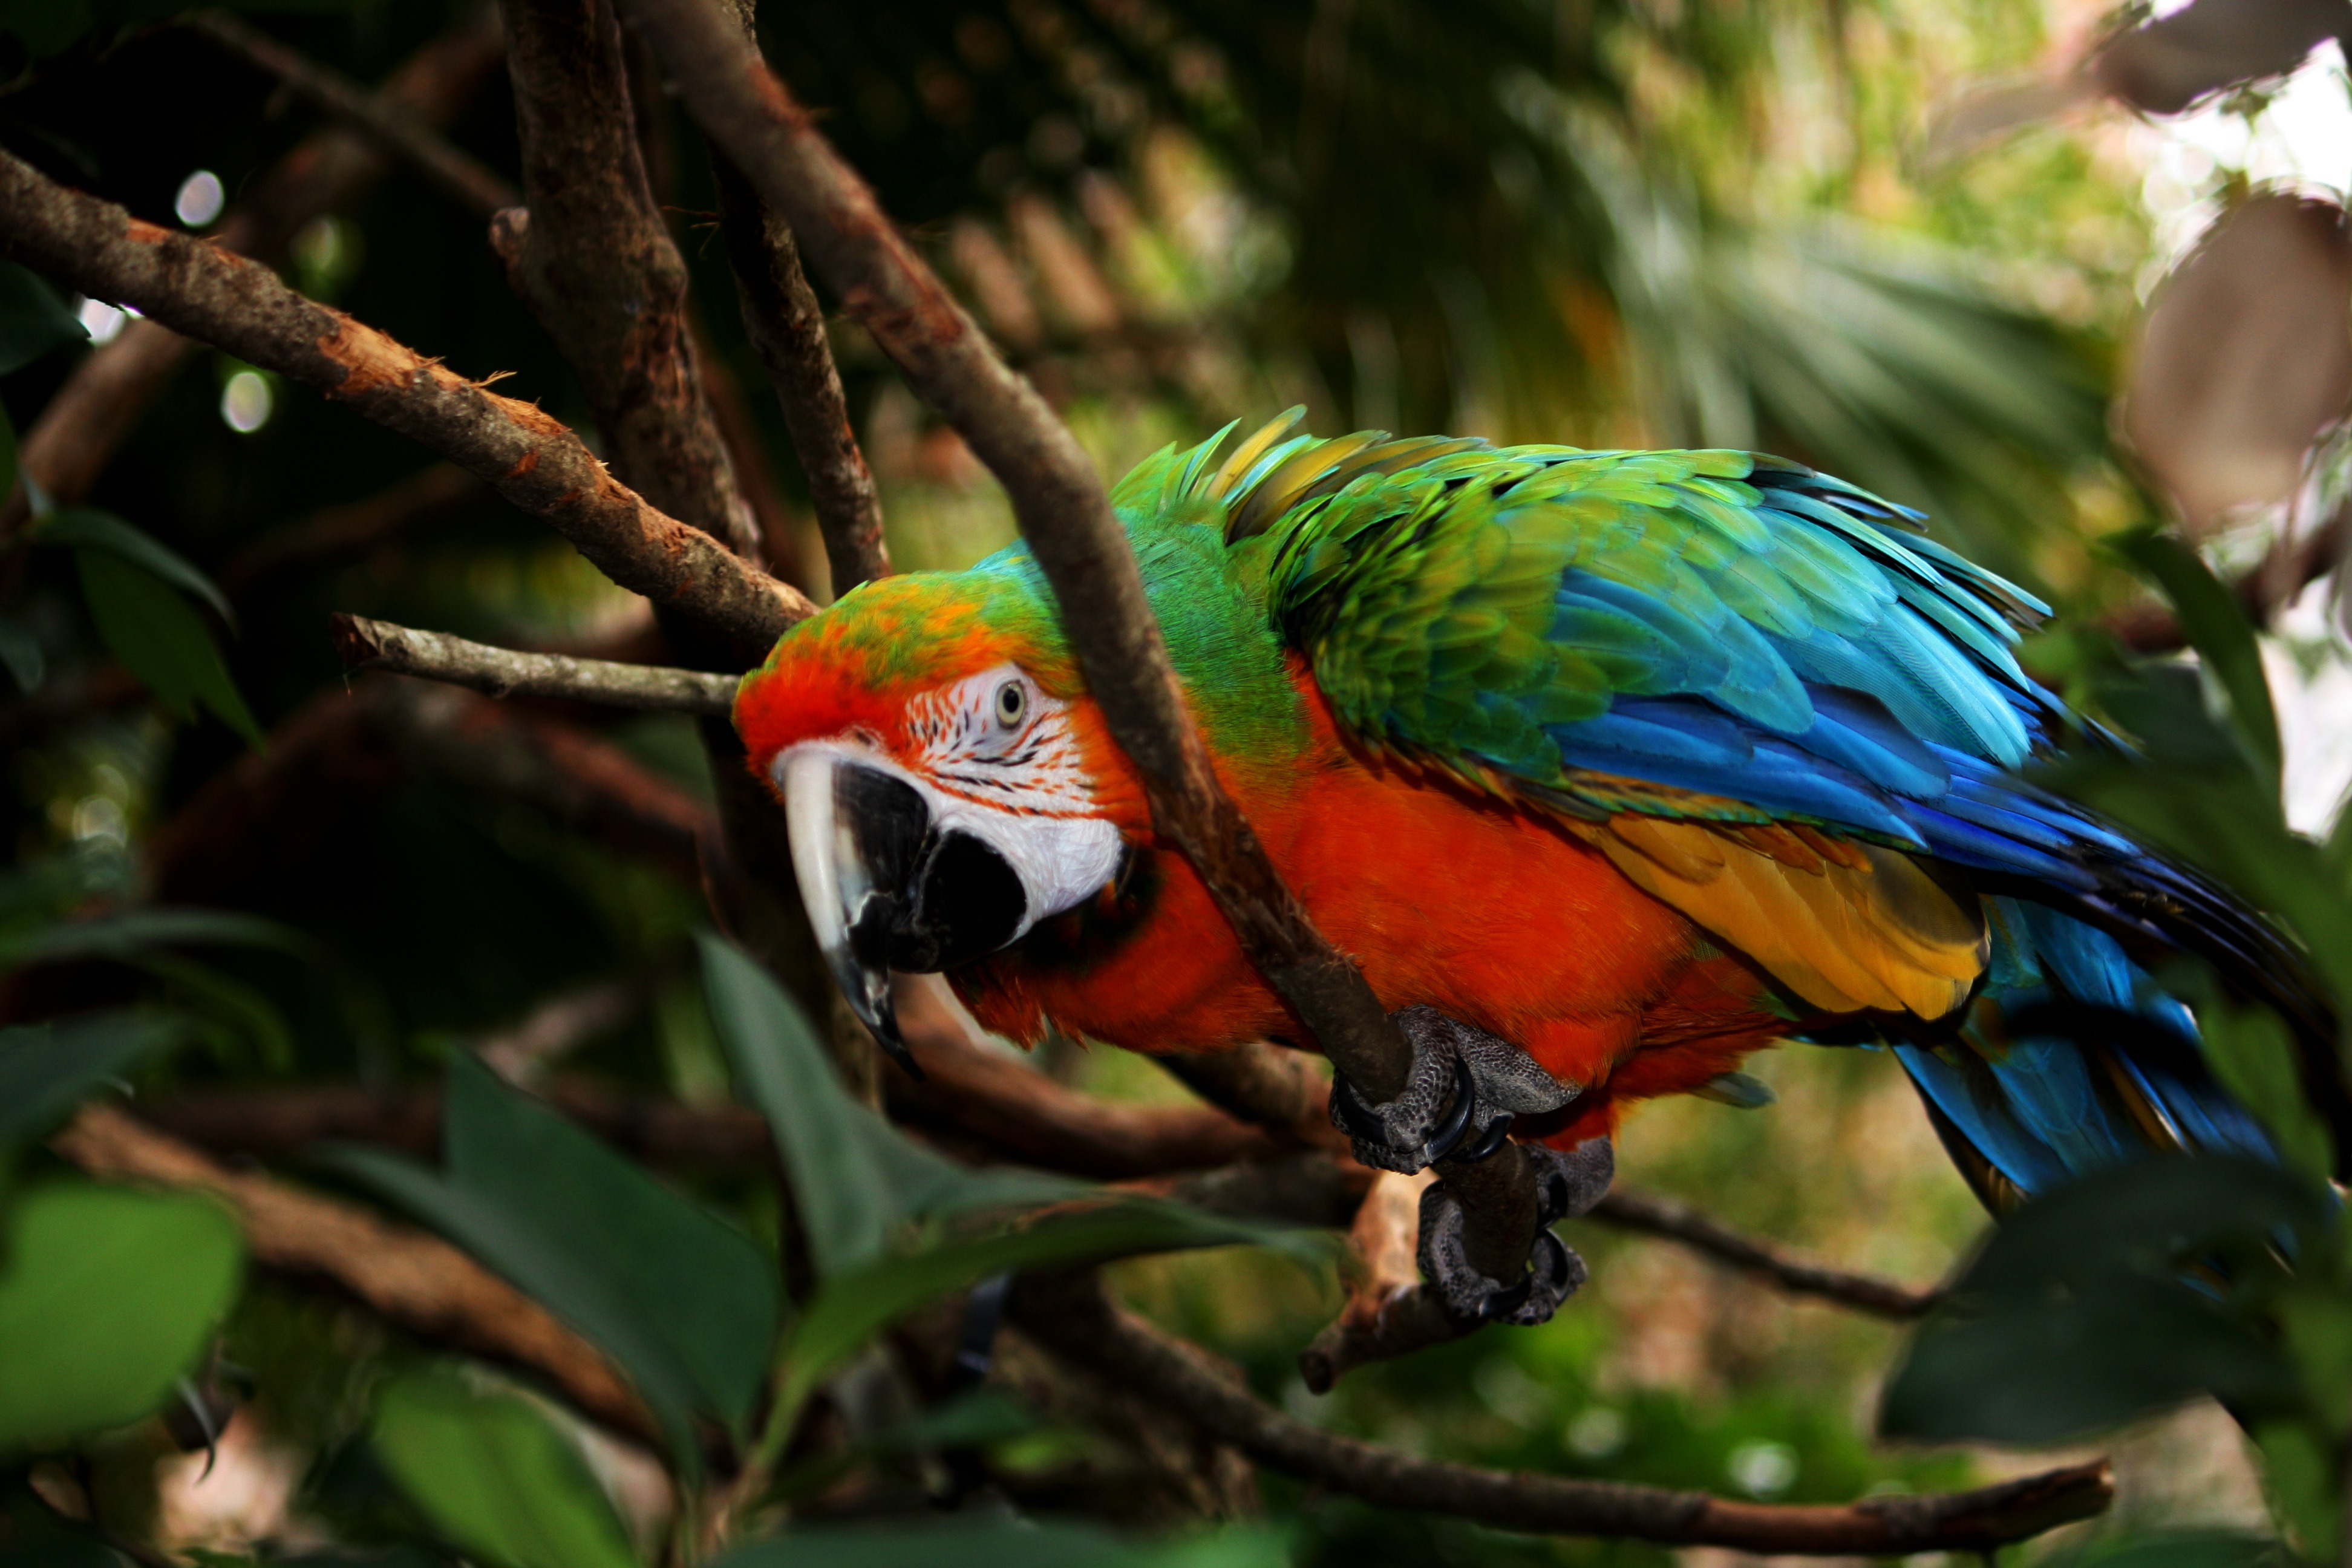
nature, outdoor, wilderness, branch, bird, animal, fly, wildlife, wild, jungle, beak, mammal, freedom, feather, avian, fauna, majestic, lorikeet, macaw, feathers, wings, vertebrate, creature, parrot, coraciiformes